La capricciosa corretta

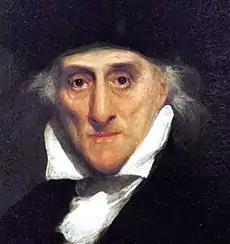
Lorenzo Da Ponte in old age (detail from a portrait attributed to Samuel Morse)

"La capricciosa corretta" was the fourth of Martín y Soler's five collaborations with Lorenzo Da Ponte. The first three—"Il burbero di buon cuore" (1786), "Una cosa rara" (1786), and "L'arbore di Diana" (1787)—were premiered at the Burgtheater in Vienna, where Da Ponte had been the poet to the imperial theatres of Emperor Joseph II since 1783. After the death of Joseph II in 1790 Da Ponte fell into disfavour, feuded with Salieri, and was replaced as the poet of the Habsburg court theatres. On the advice of Casanova, he moved to London in 1792 and offered his services to the King's Theatre. William Taylor, the theatre's proprietor at the time, initially refused the offer, but in 1793 invited Da Ponte back to London as his advisor and suggested that he also summon Martín y Soler from Russia to collaborate with him on a new opera for the theatre. This was to be "La capricciosa corretta". According to Da Ponte, he completed the libretto in three weeks and handed it over to Martín y Soler who was living in Da Ponte's house while he composed the music.